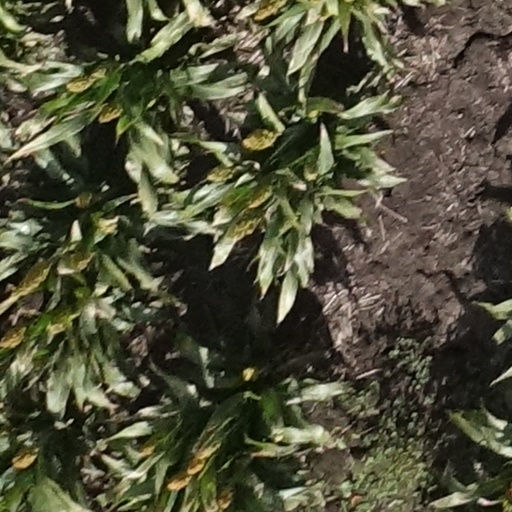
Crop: sorghum